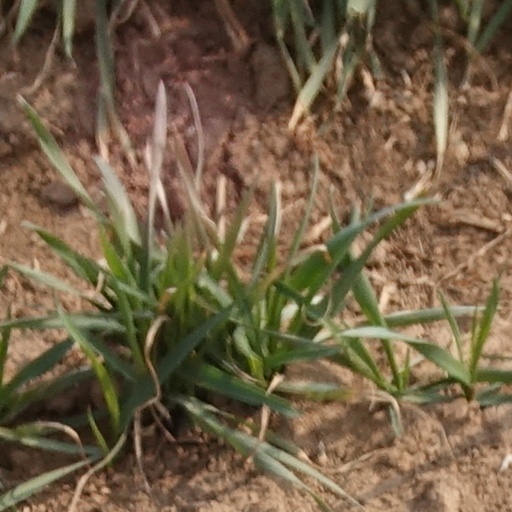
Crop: wheat